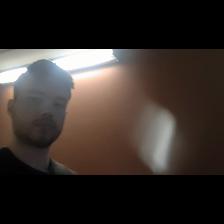
Label: Human